Elizabeth Island (Danube)

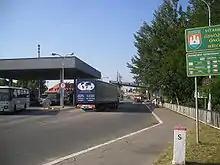
Customs and border crossing during active use in 2007

Elizabeth Island in Komárno, Slovakia (Slovakian: Alžbetin ostrov, Hungarian: Erzsébet-sziget ) is one of the islands of the Danube, which stretches almost the entire length of the city on the northern bank of the river. It is approximately 2.5 km long and 350 m wide. Elizabeth's bridge leading from Komárom was built at the eastern end of the island in 1892 and is connected to Komárno by a folding bridge built in 1968.